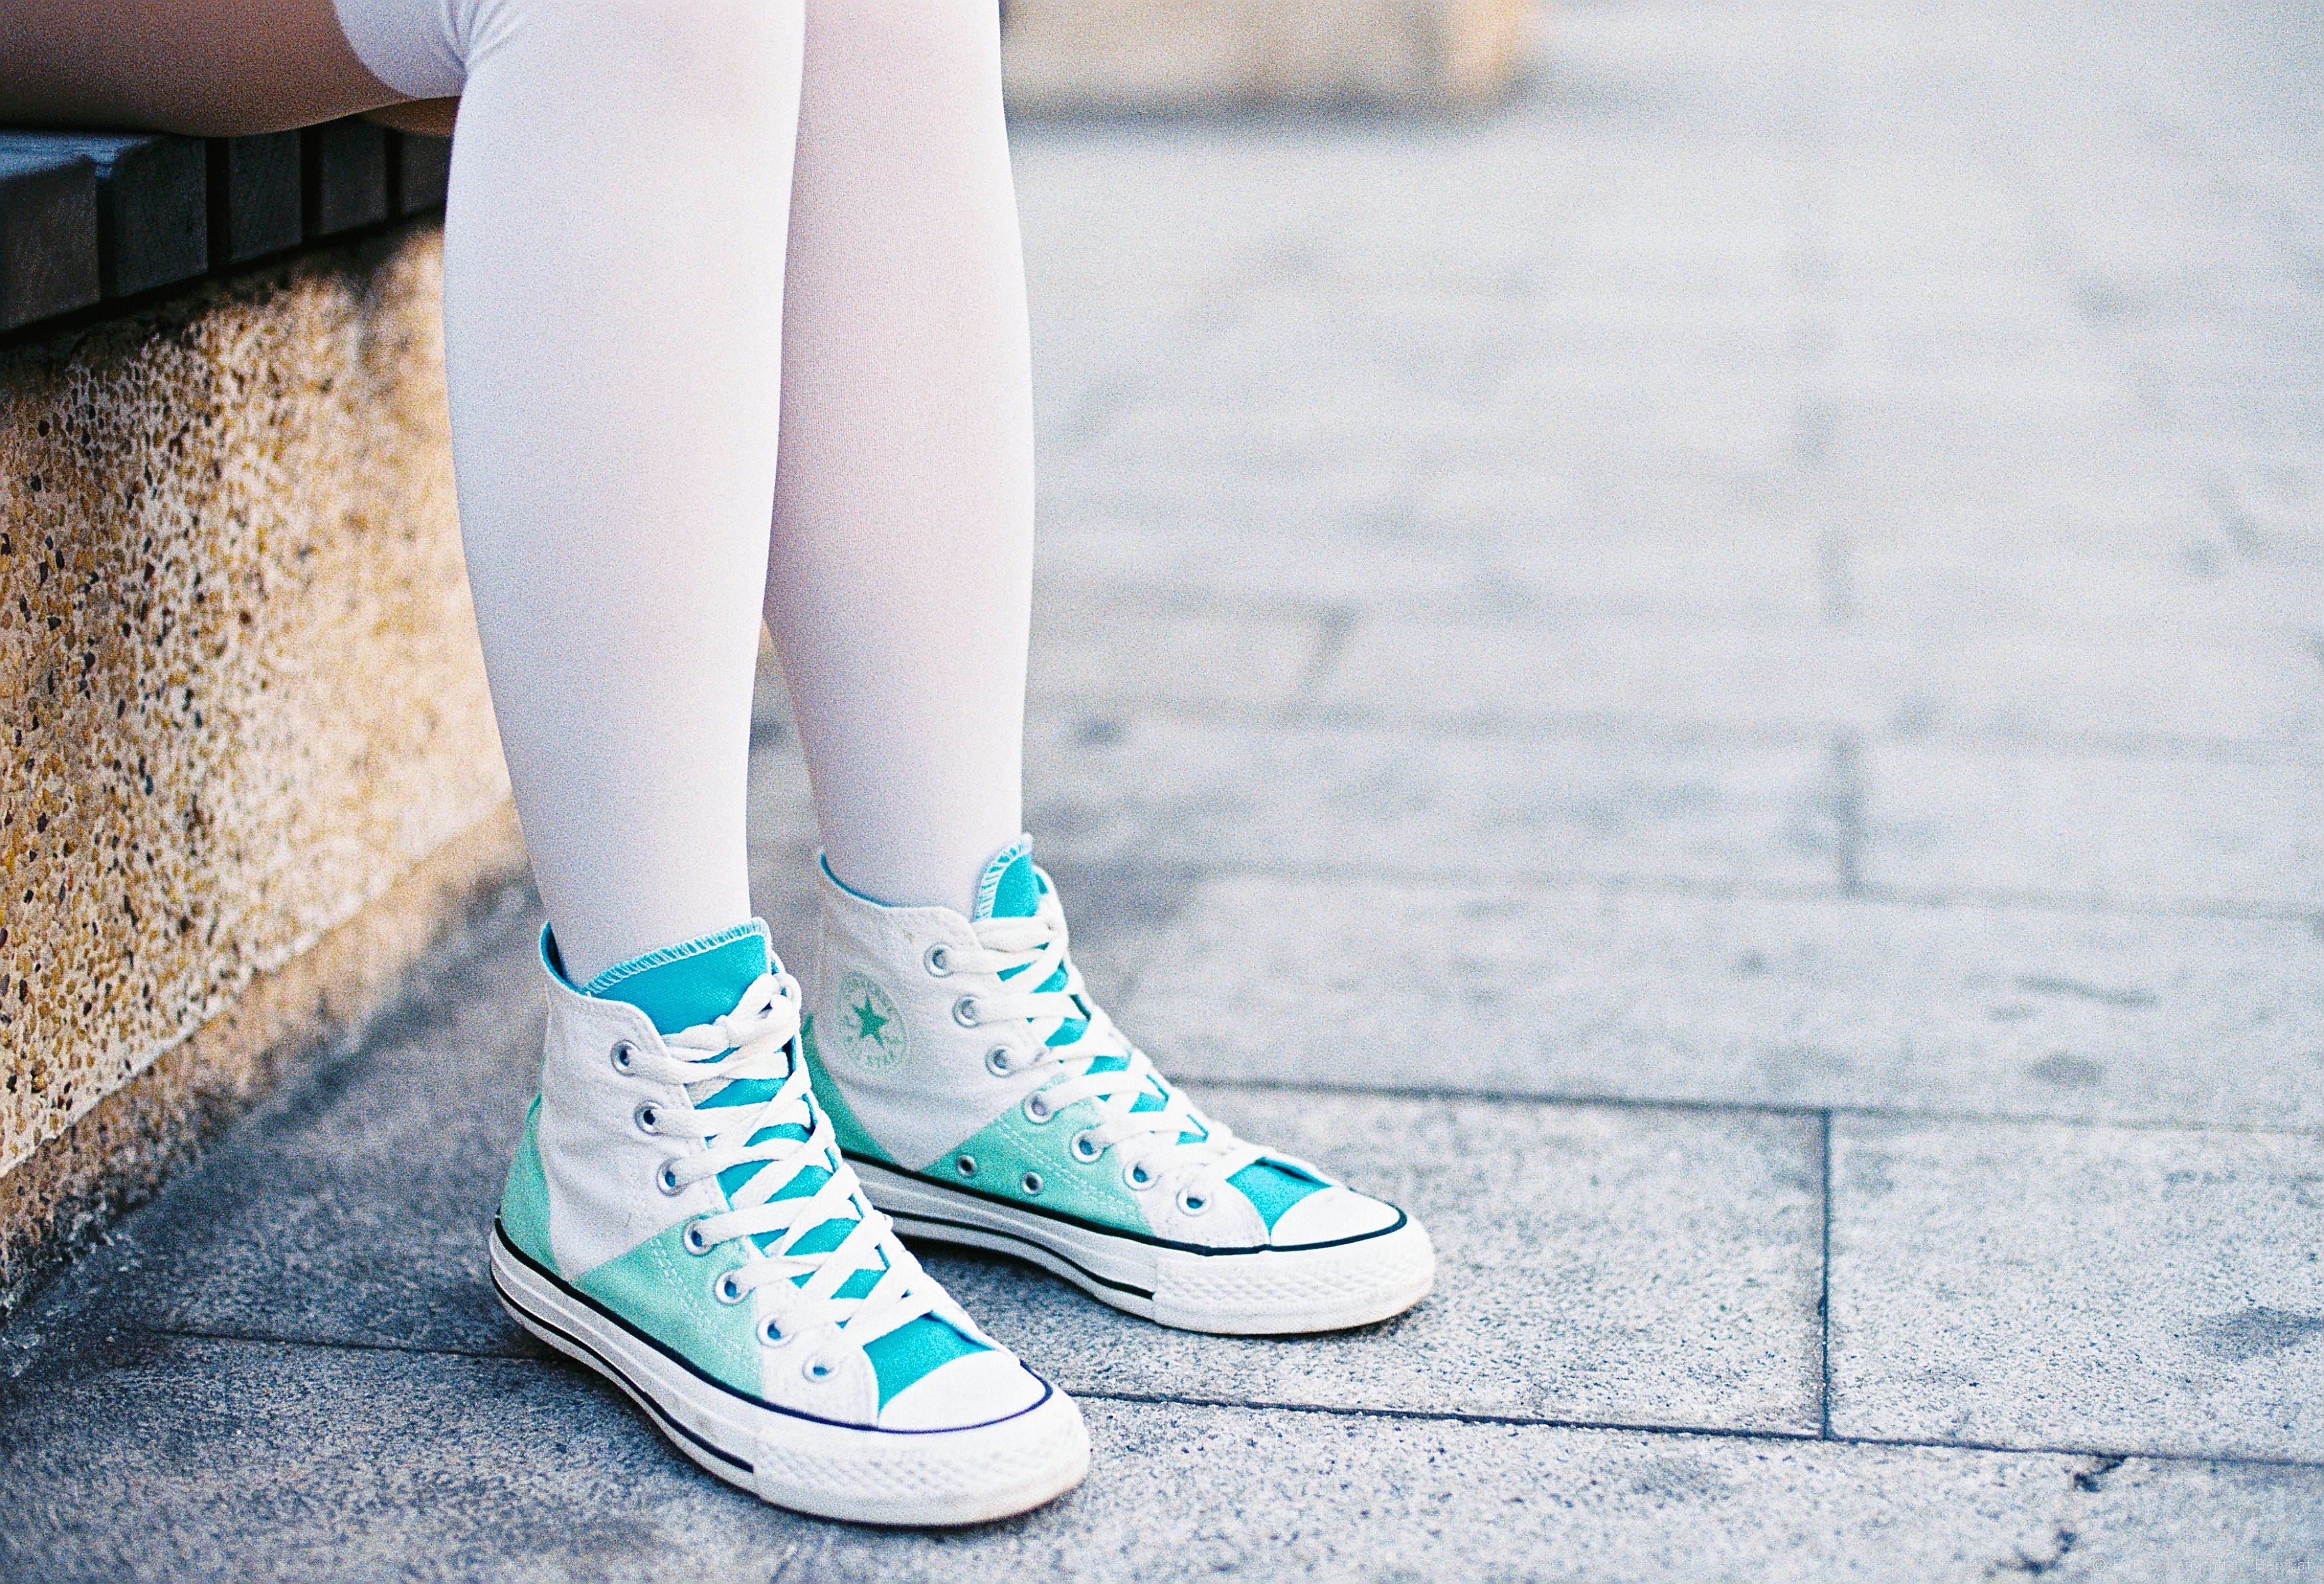
shoe, girl, white, cute, film, slr, fujifilm, leg, spring, color, clean, fashion, blue, nikon, season, human body, 50mm, dress, legs, sneakers, converse, footwear, skirt, socks, tights, kneesocks, pantyhose, knee, longsocks, outfit, clothes, kneehigh, whitetights, simple, pure, c200, f3, high heeled footwear